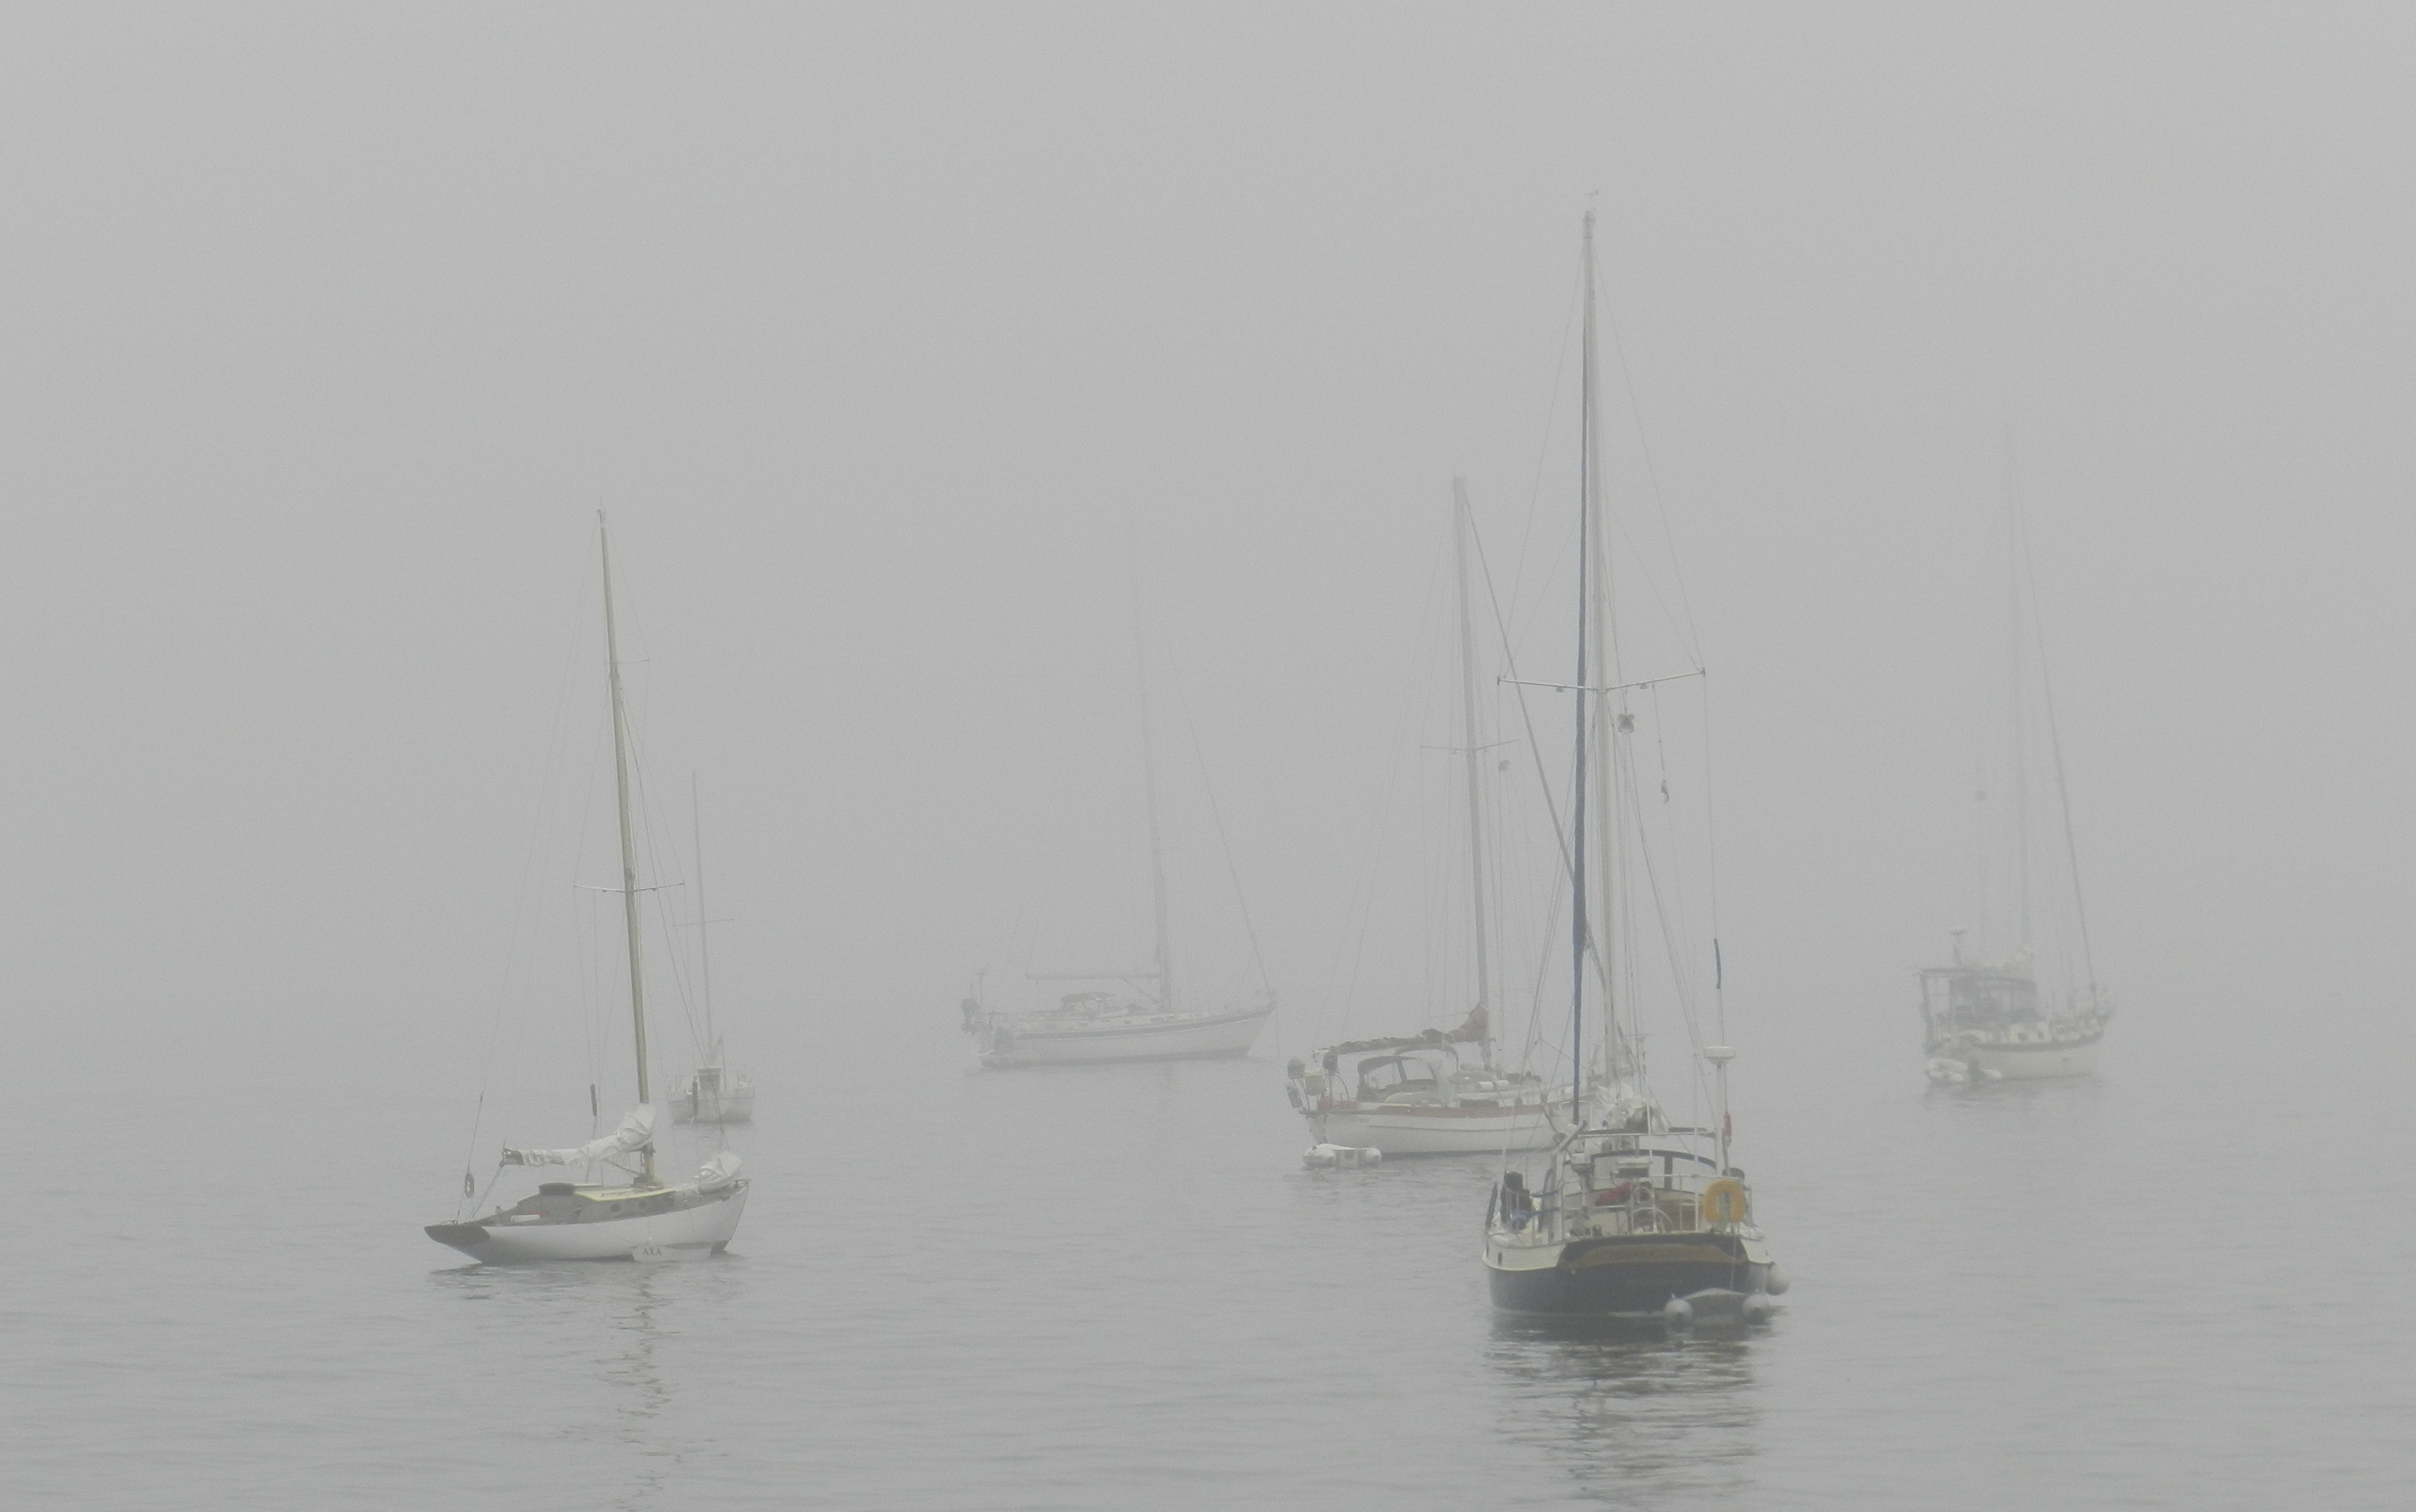
water, fog, mist, boat, morning, foggy, reflection, vehicle, mast, weather, sailboat, nautical, boats, sail, sailing boats, atmospheric phenomenon